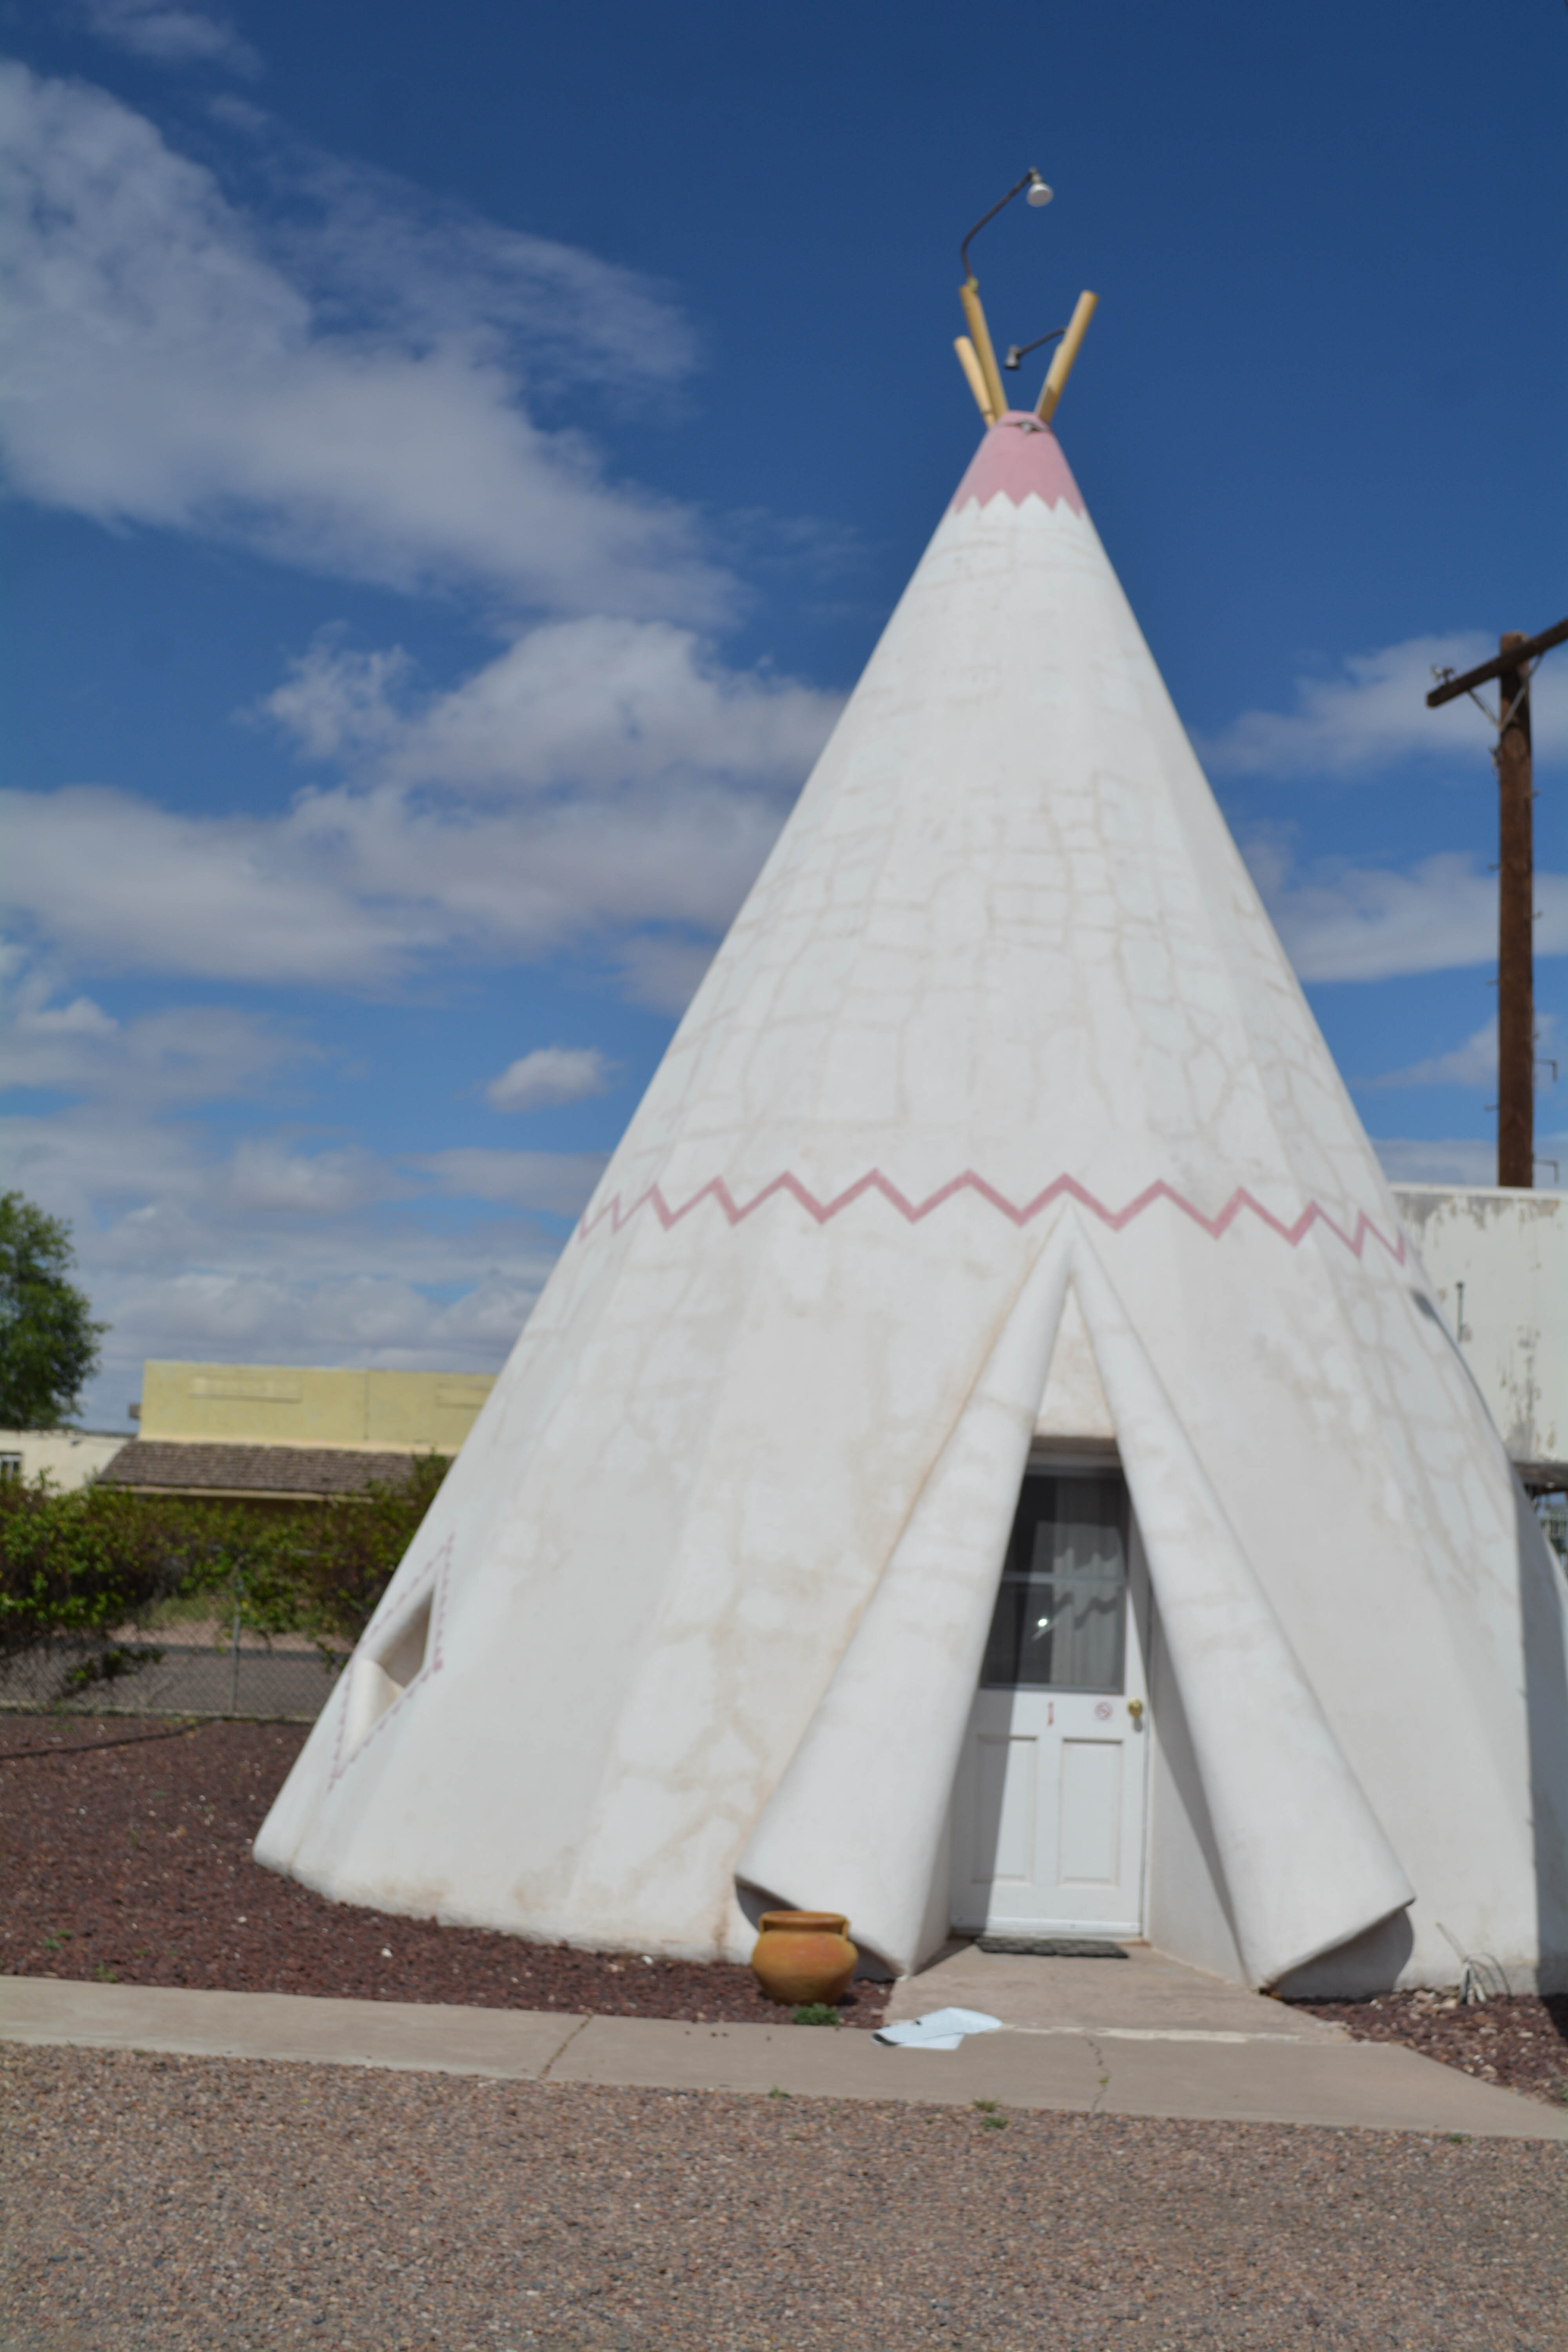
monument, tower, landmark, chapel, memorial, dome, marccooper, painteddesert, petrifiedforest, route66, holbrook, arizonalandscape